Answer in natural language. Estimate the real world distances between objects in the image. Which object is closer to high-quality precision-crafted baseball bat, Window or lowprofile brown wooden dresser? Choose between the following options: Window or lowprofile brown wooden dresser
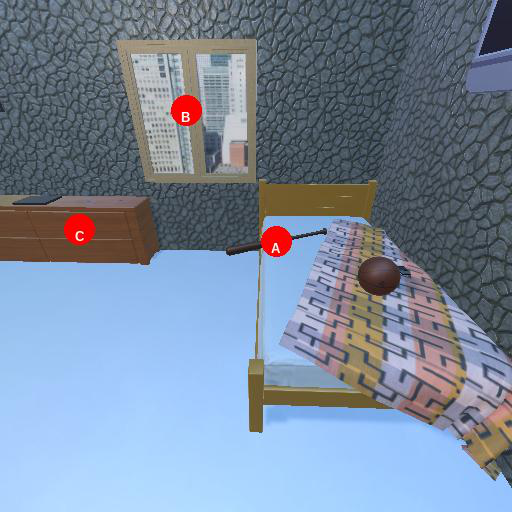
<answer>Window</answer>